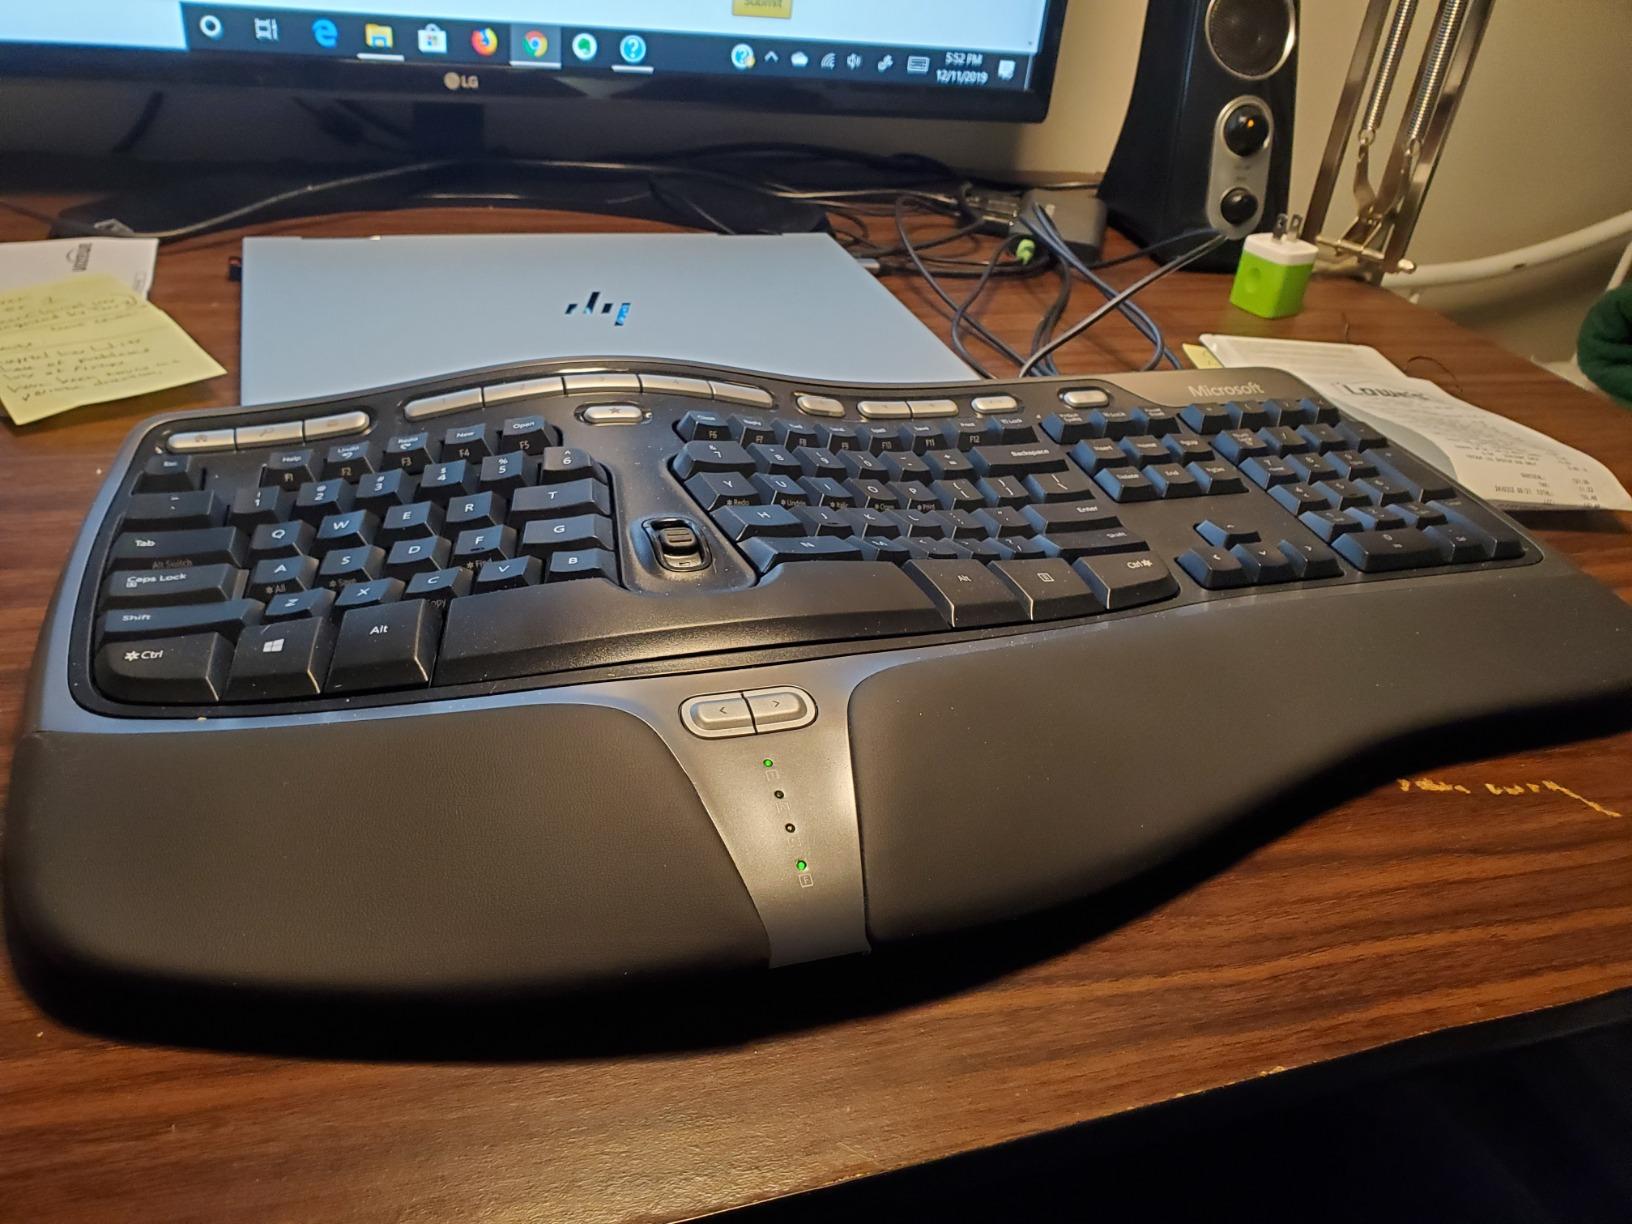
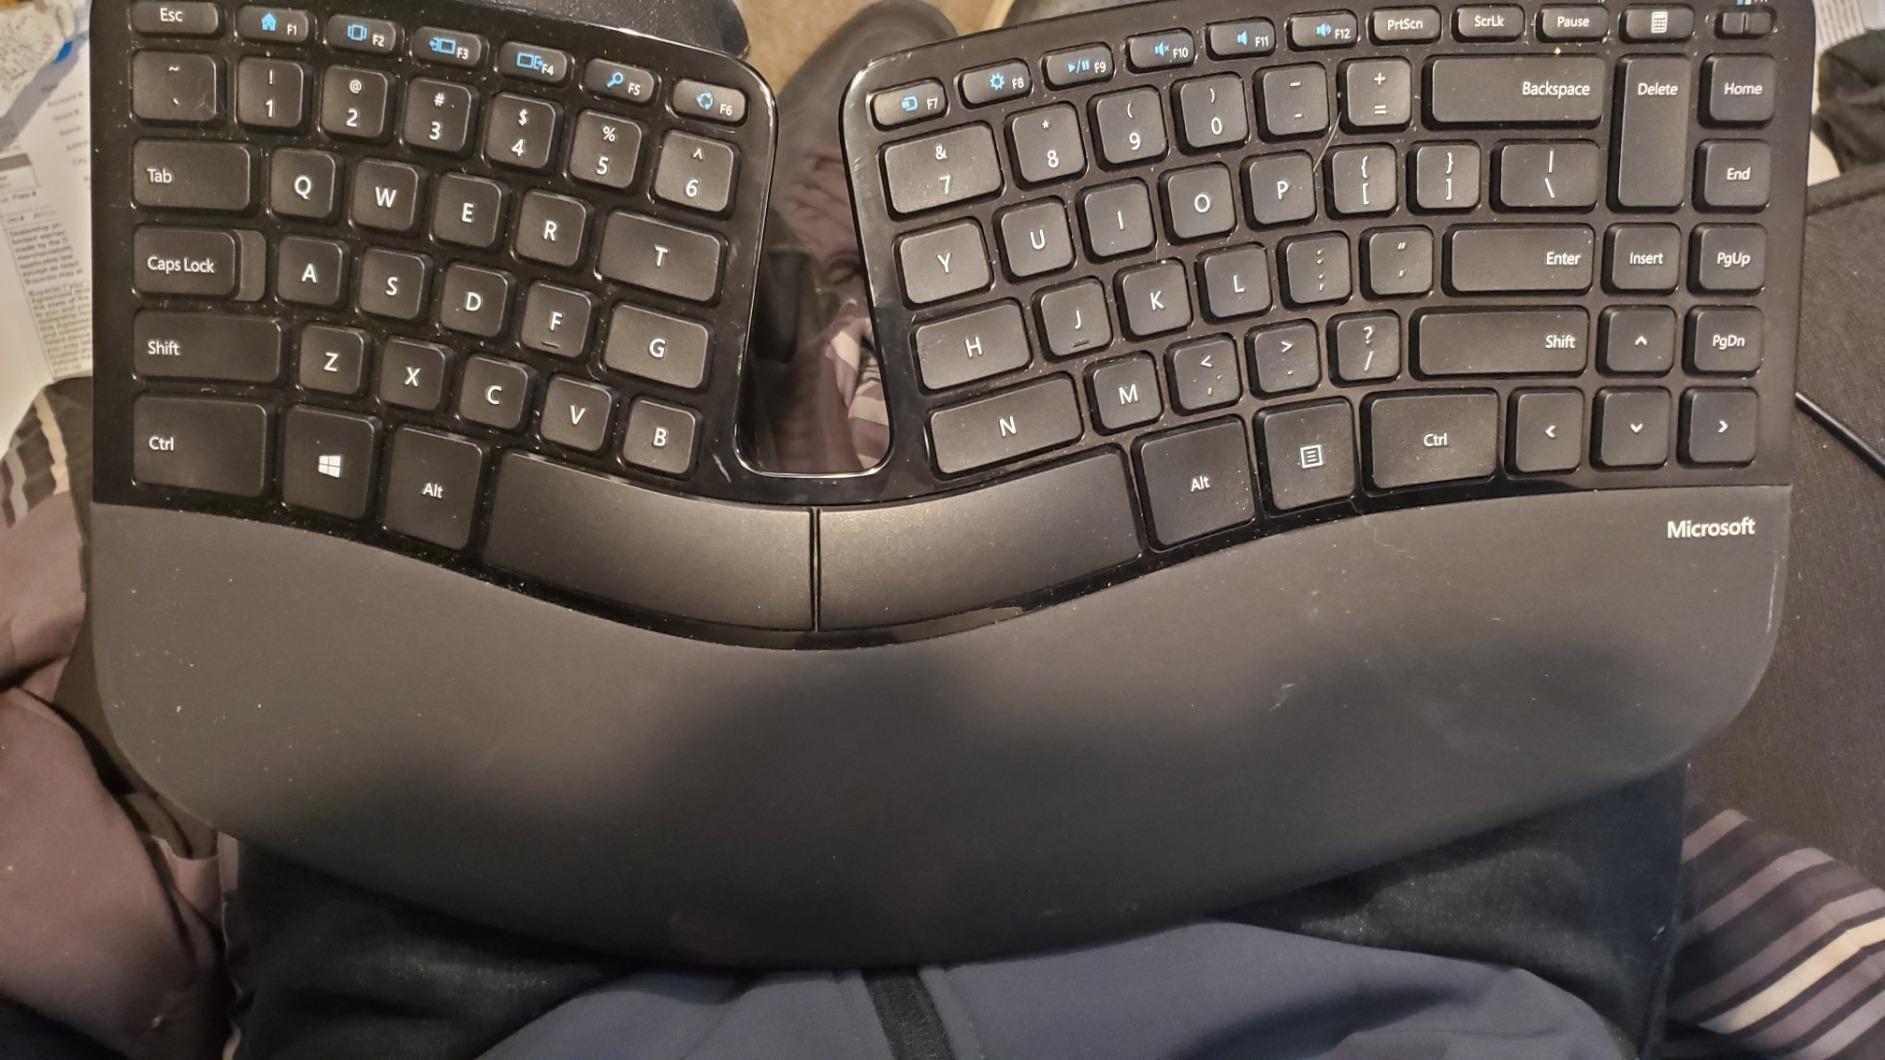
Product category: keyboard
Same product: no